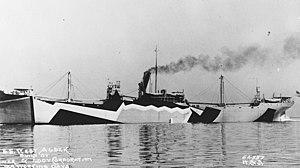
L'USS West Alsek (ID-3119) est un cargo construit en 1918 pour l'United States Shipping Board et qui sert pendant la Première Guerre mondiale comme de navire de transport de l'United States Navy.